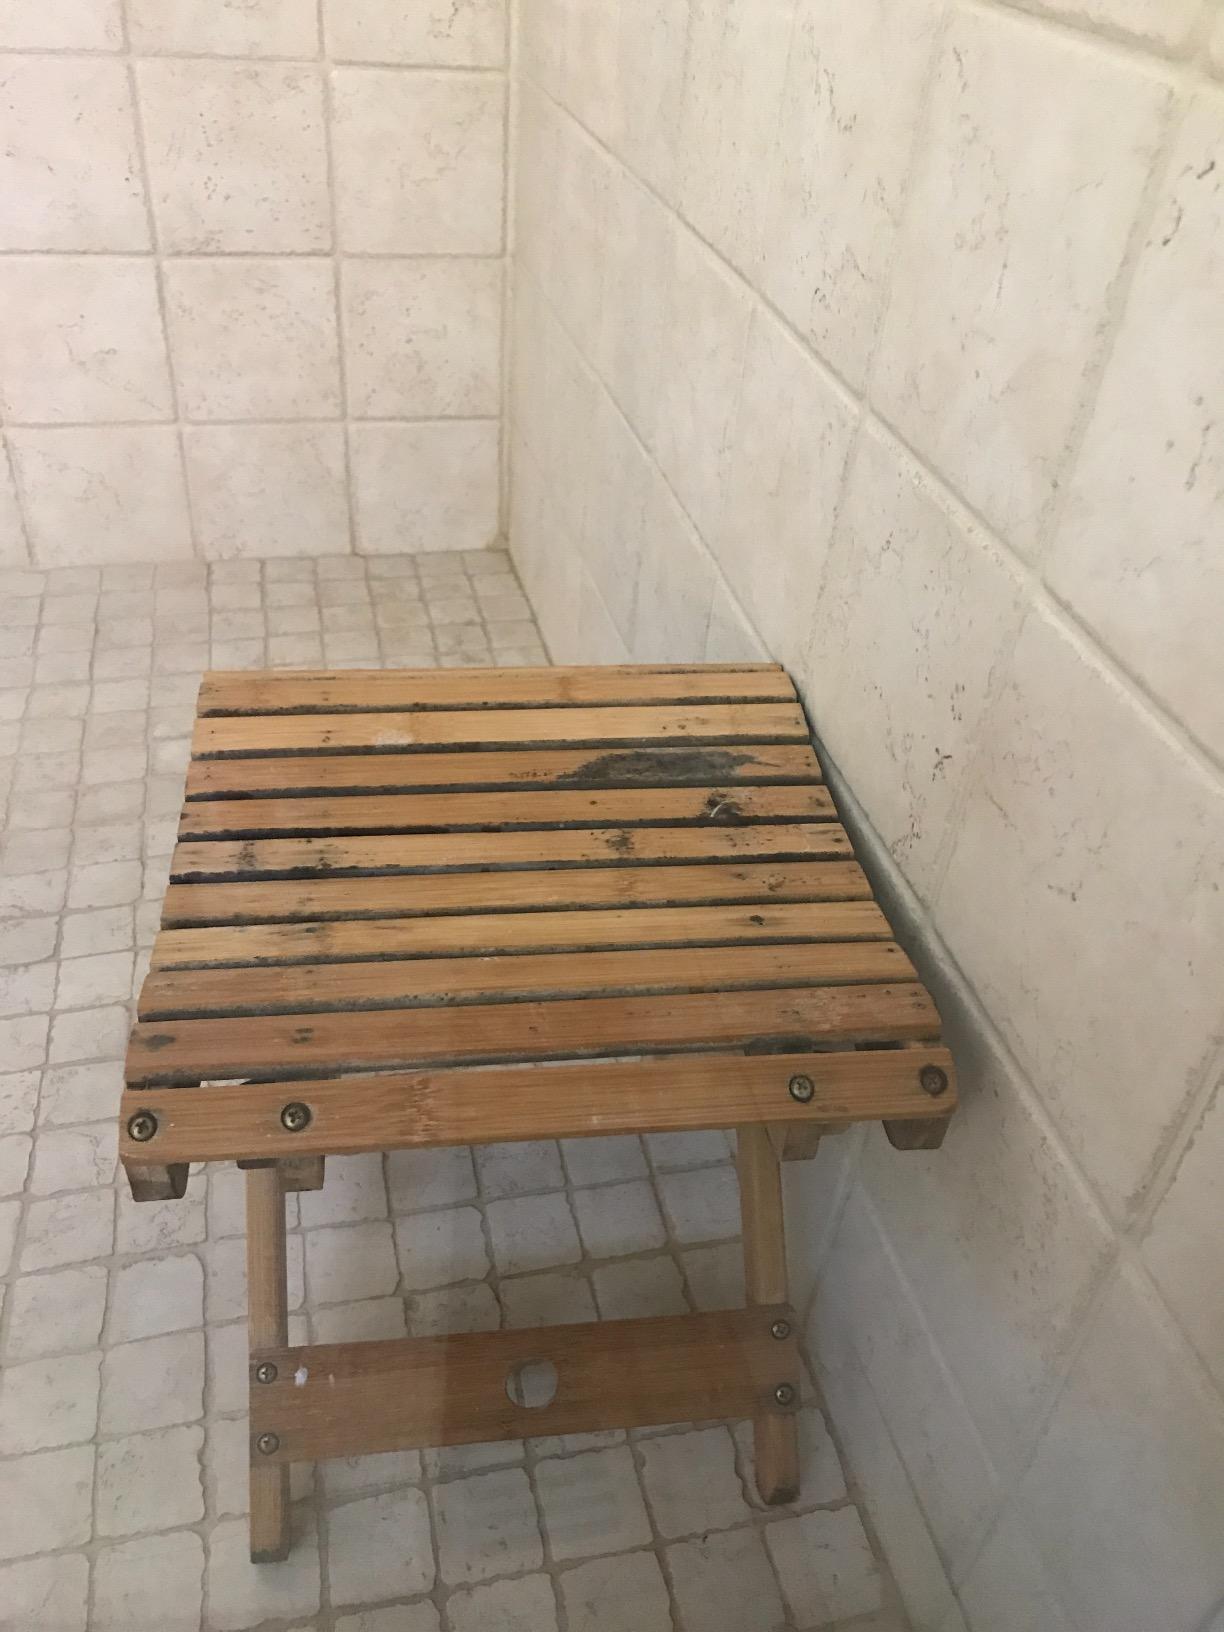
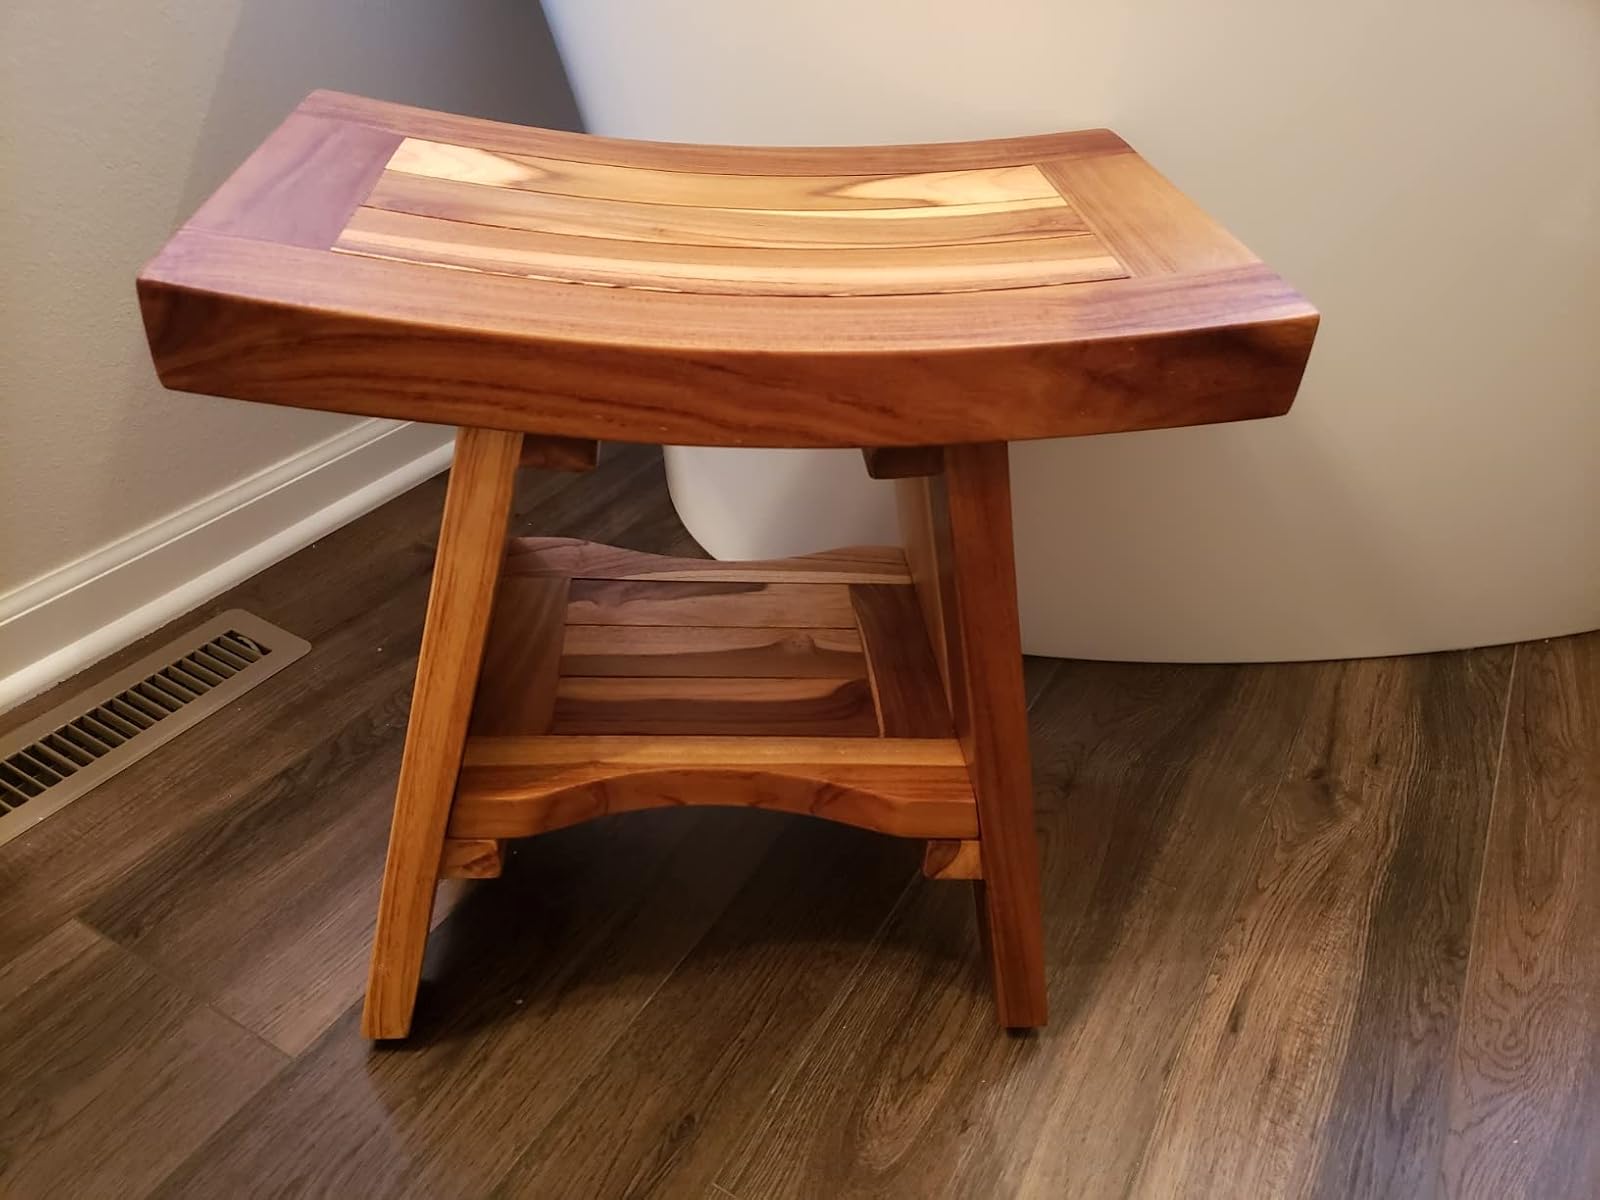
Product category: stool
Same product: no